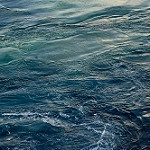
Label: sea